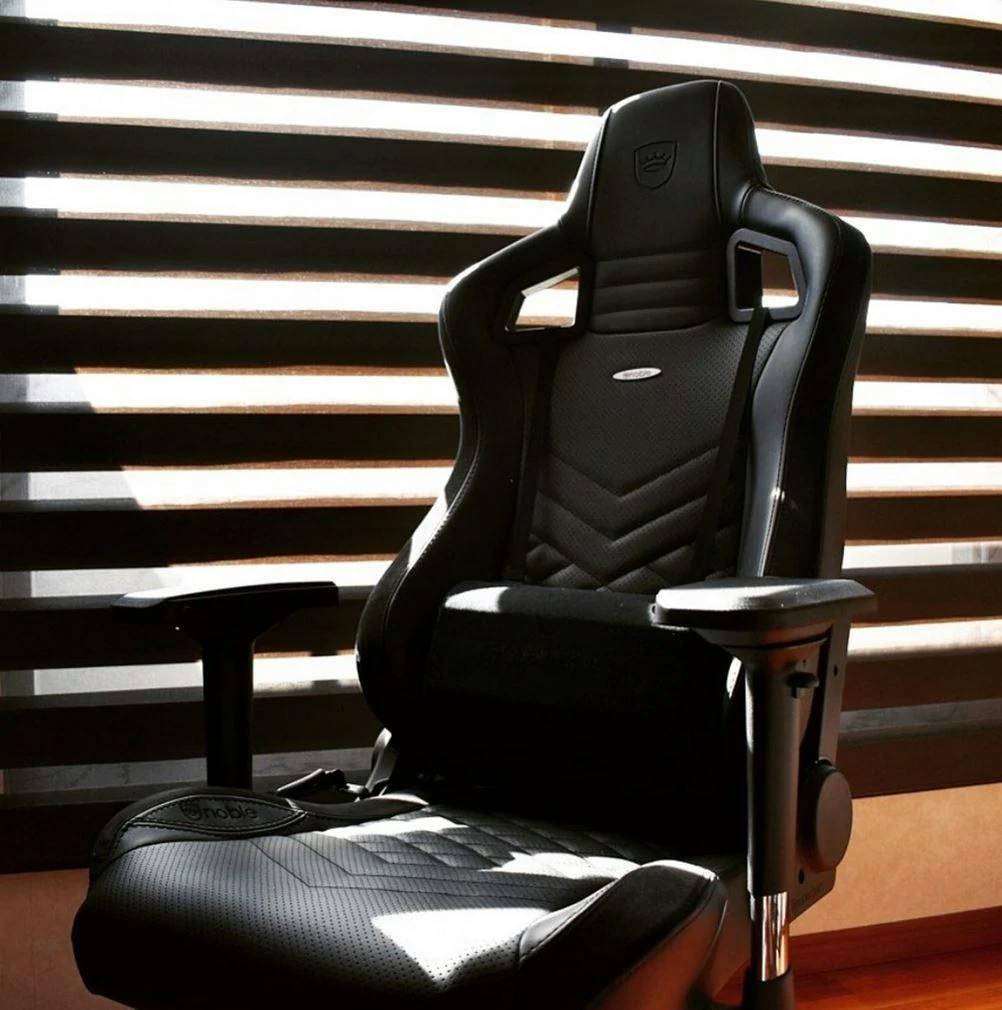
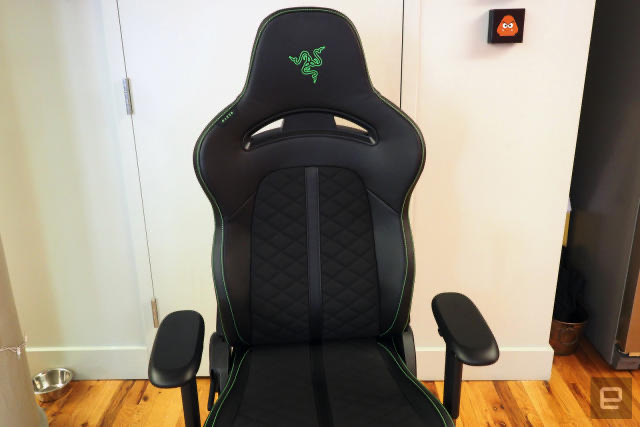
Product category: items_chair
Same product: no